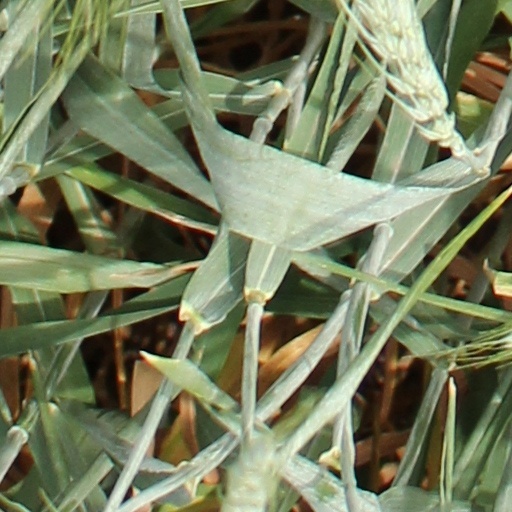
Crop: wheat